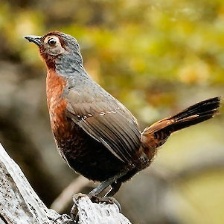
Species: BLACK THROATED HUET
Scientific name: PTEROPTOCHOS TARNII